Fishkill Farms

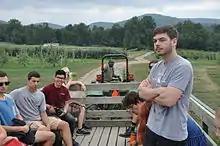
Josh Morgenthau leads students on a tour of Fishkill Farms

Fishkill Farms's 130-acre property offers U-pick services for produce including blueberries, blackberries, cherries, peaches, nectarines, pears and vegetables. Pasture-raised hens also produce eggs for the farm. It also sells produce in Brooklyn farmers' markets and an order-fulfillment service called Good Eggs. The farm offers community-supported agriculture shares for Hudson Valley residents. Numerous events such as weddings and private affairs are hosted on site, including a recent Autumn Orchard Dinner which was reported upon by the gourmet aficionado Williams Sonoma.